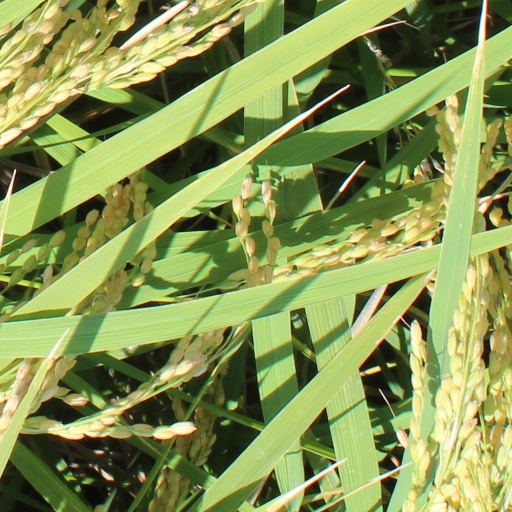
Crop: rice